Francesco Gostoli

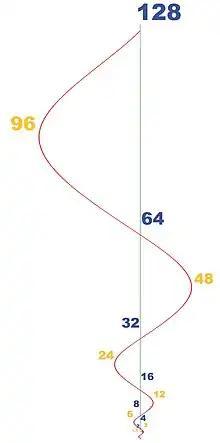
MetroArmonico

Gostoli was born in Rome in 1946. Initially he was self-taught. He enrolled in the Architectural faculty in Rome in 1969. He was a pupil of under whom he graduated in 1975 in the course “ Bridges and major structures”.